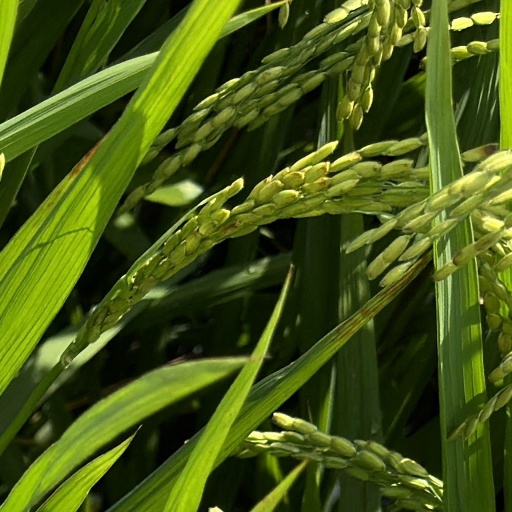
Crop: rice